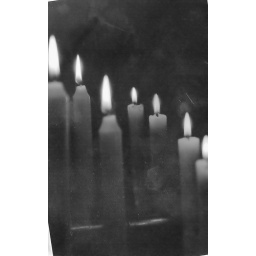
these candles are reflected into the mirror behind it in only had like 3 candles but looks like i had alot!